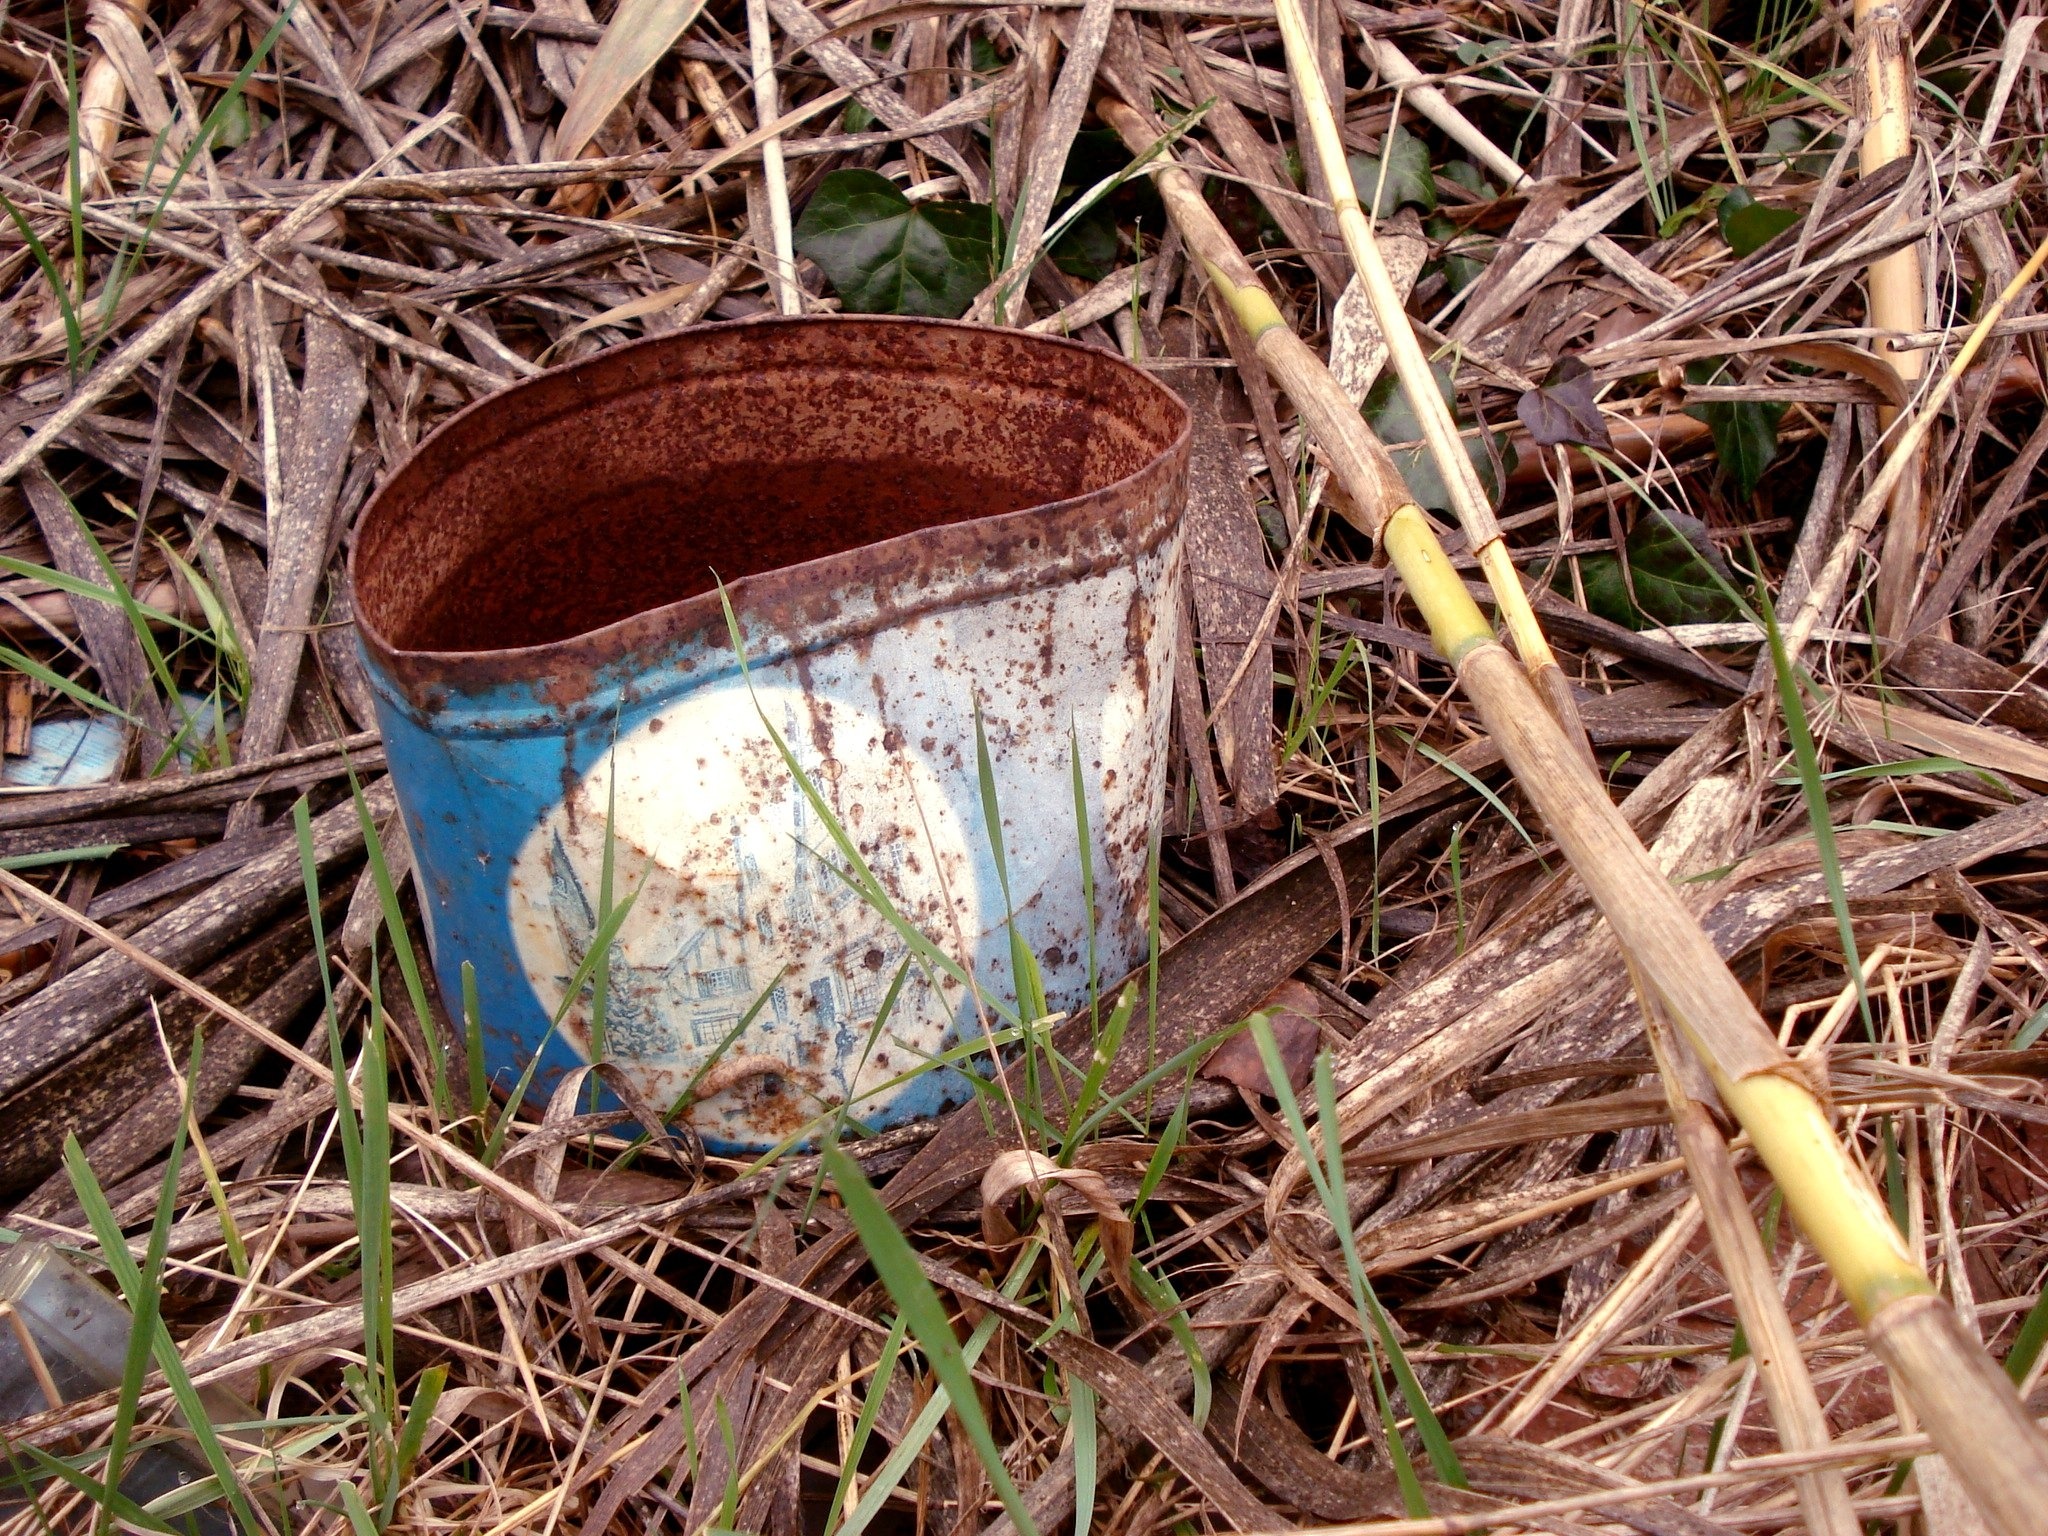
tree, nature, grass, wood, lawn, leaf, wildlife, soil, box, agriculture, rusty, grass family